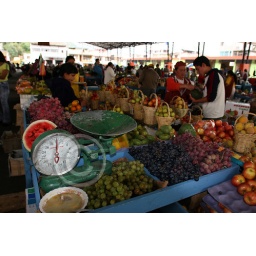
A local food market in Banos, Ecuador. The fruit was delicious!